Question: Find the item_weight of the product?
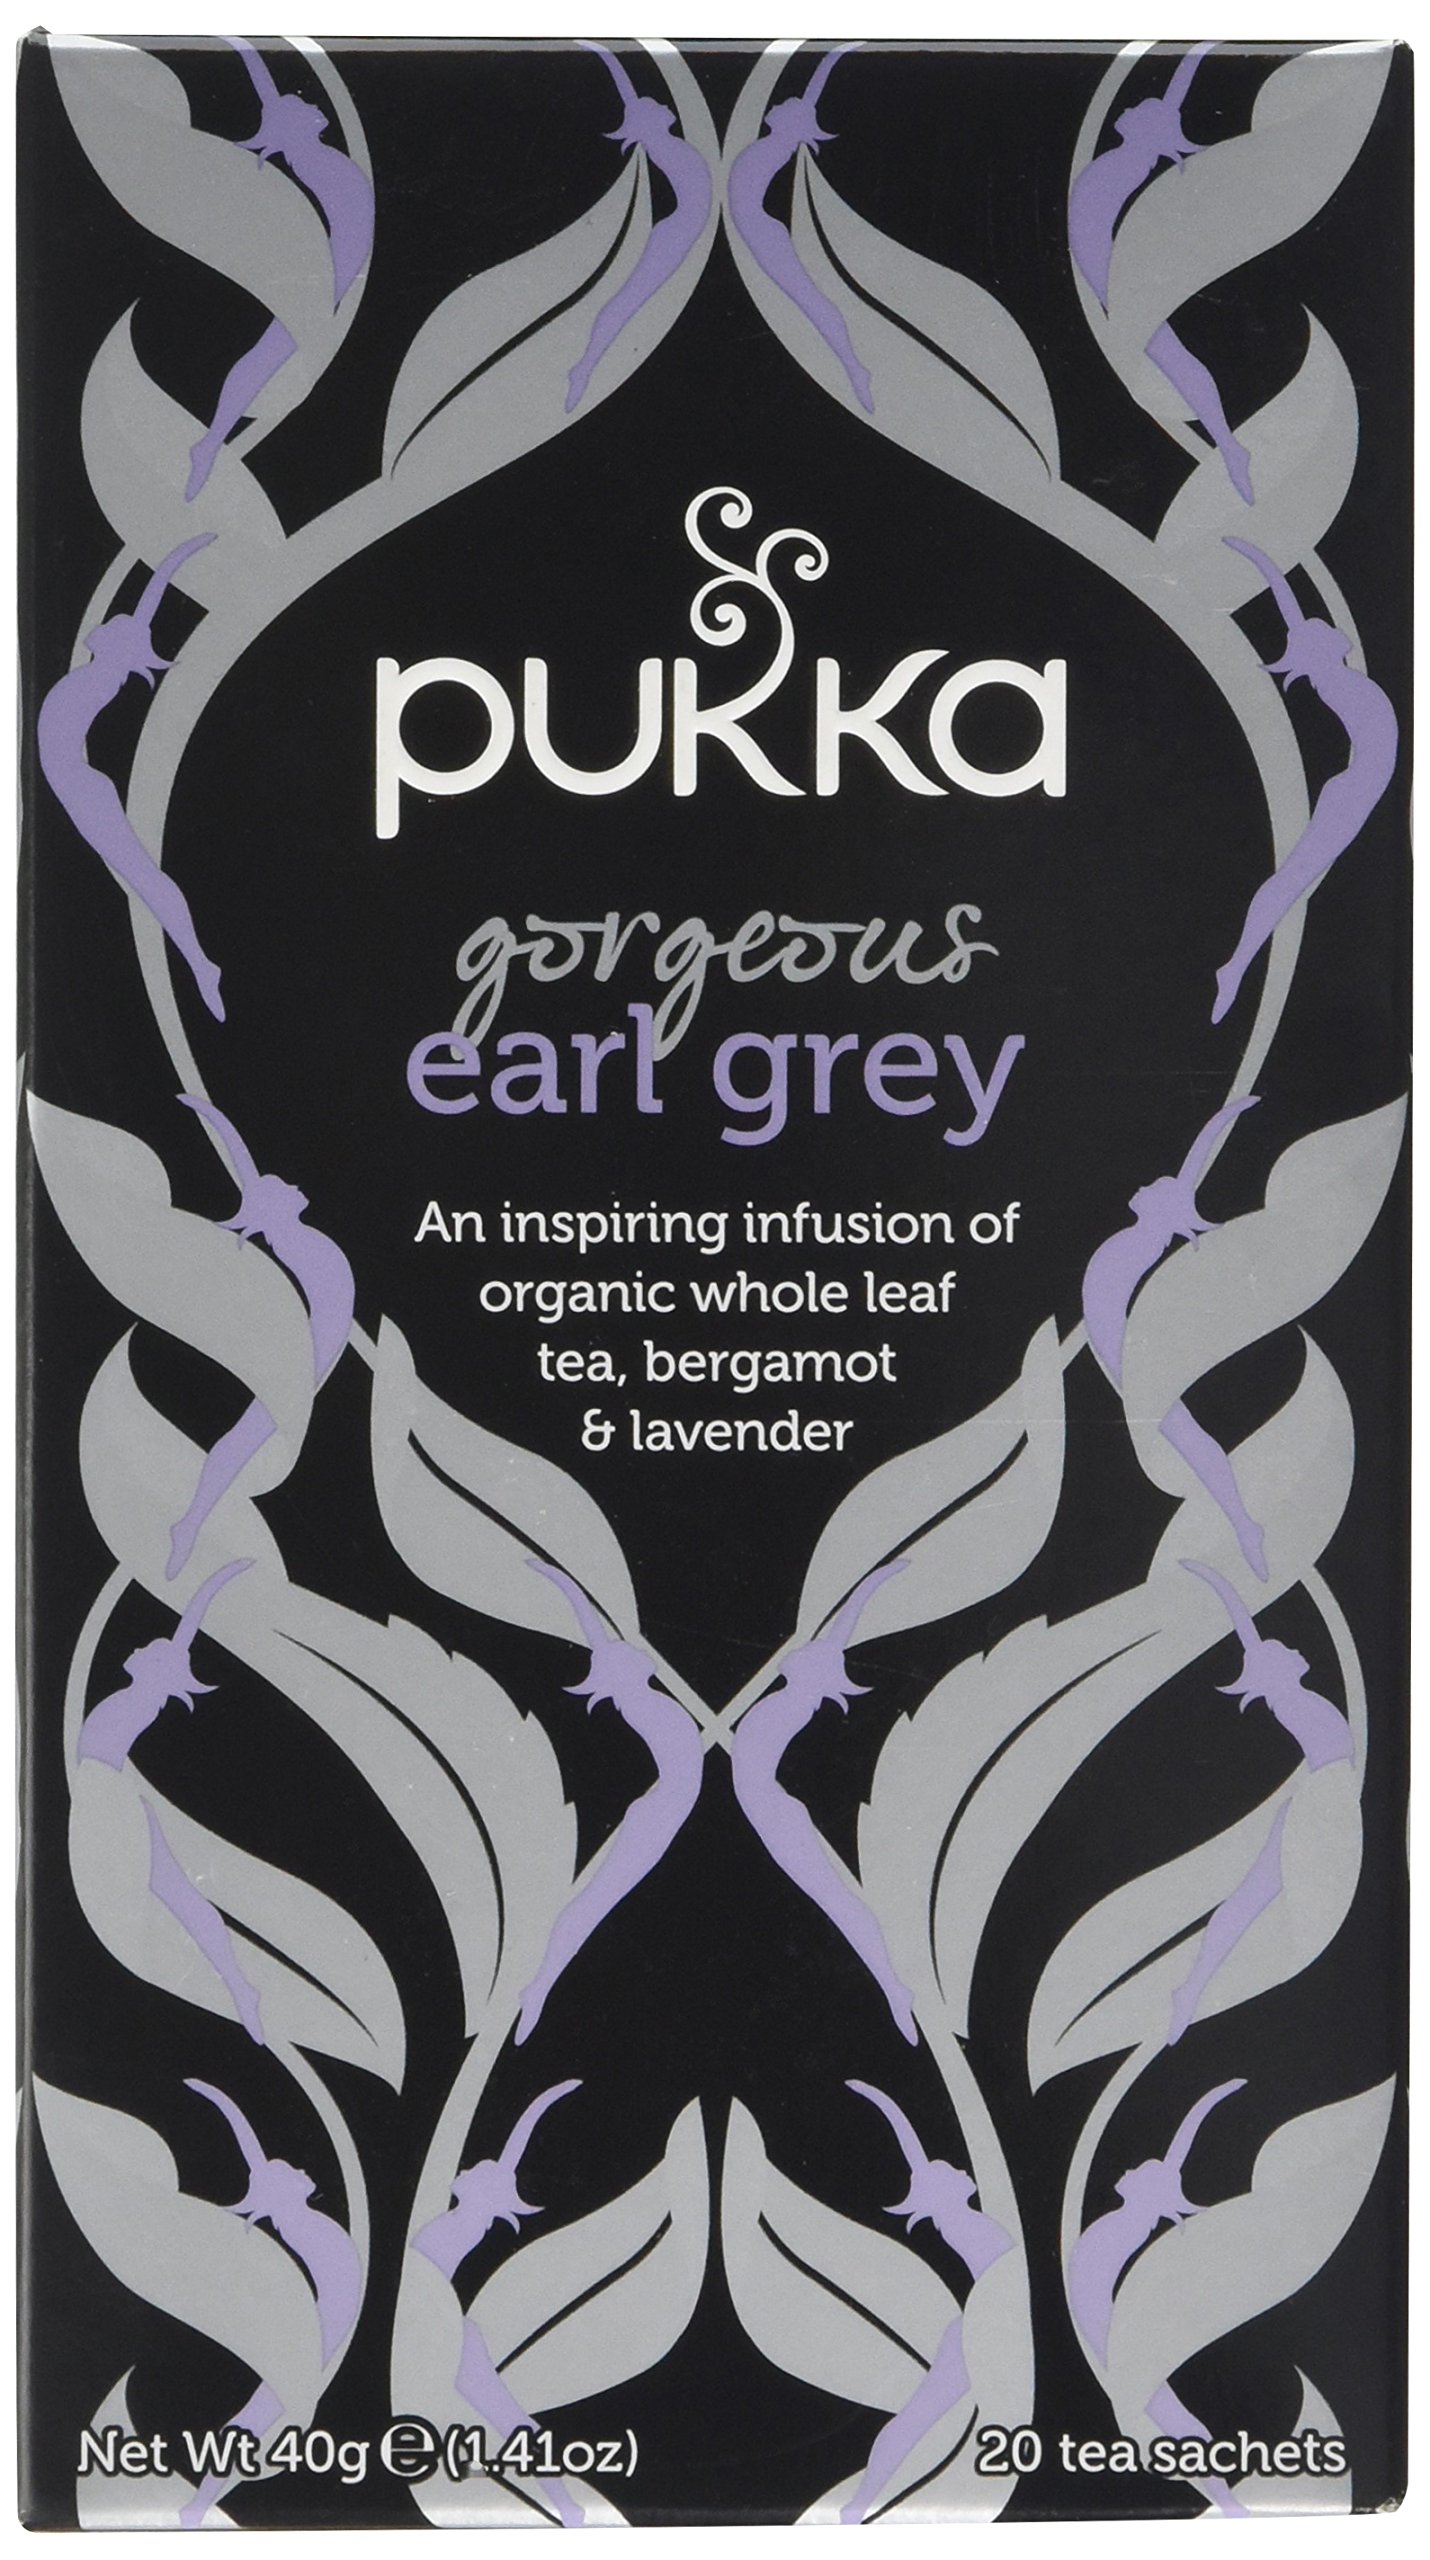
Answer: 40.0 gram